LGBTQ rights in Minnesota

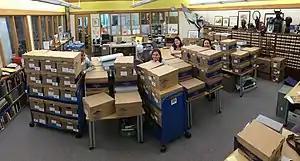
Jean-Nickolaus Tretter staff with the Outfront Minnesota Collection

On November 6, 2012, Minnesota voters by a margin of 51.5% to 47.5% with 1% abstention defeated a proposed amendment to the State Constitution that would have banned same-sex marriage in Minnesota.